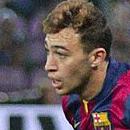
Age: 18